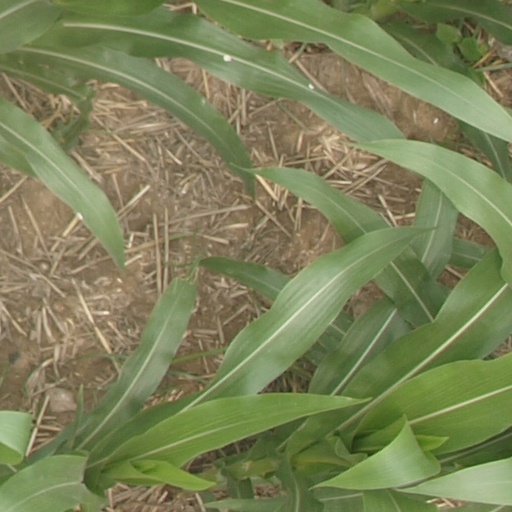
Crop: maize; corn